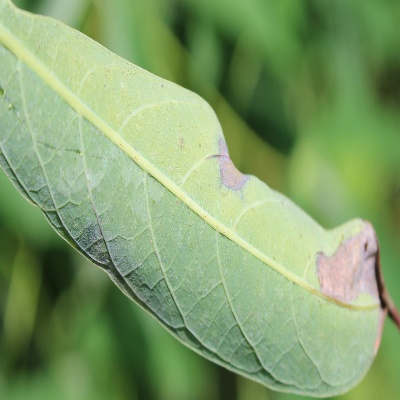
Crop: Cassava
Condition: bacterial blight